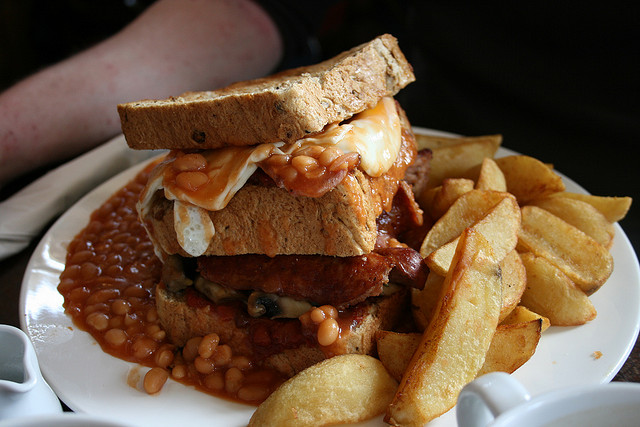
user: Given an image and a question. Answer the question in a short answer. Question: What hearty cut of meat lends itself to the name of this version of fried potatoes? Short Answer:
assistant: steak